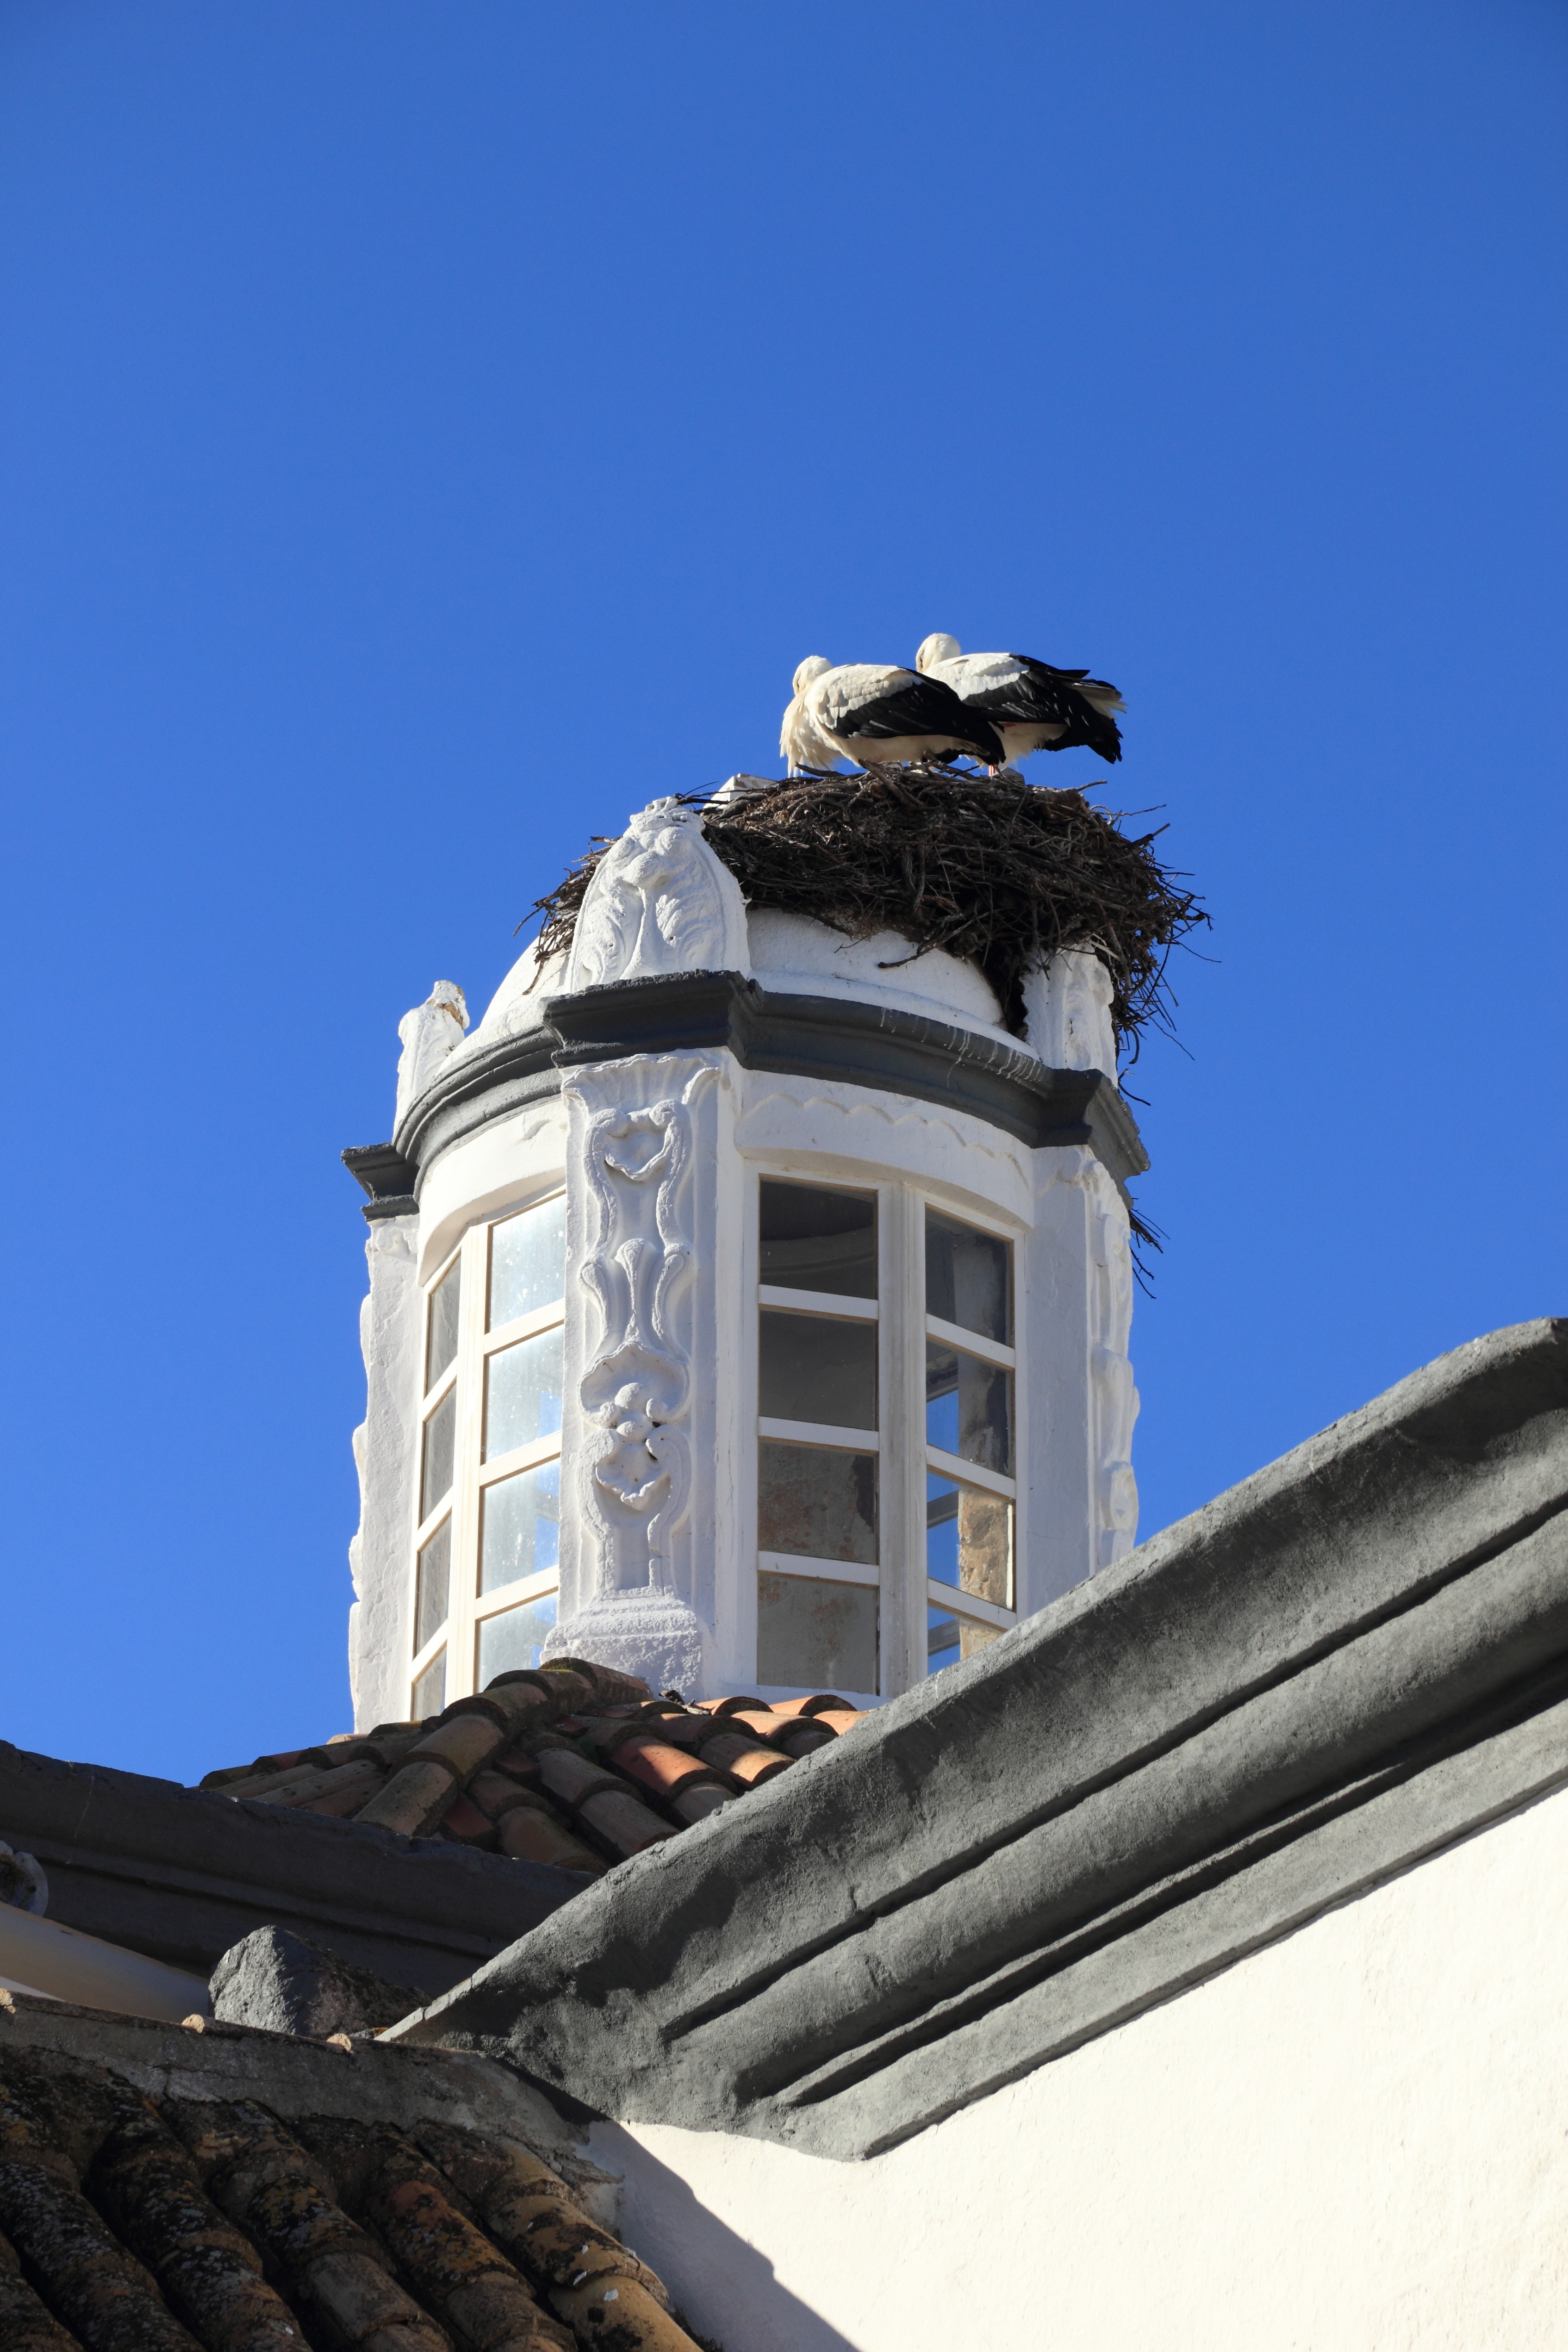
architecture, sky, roof, building, tower, landmark, facade, blue, portugal, nest, faro, storks